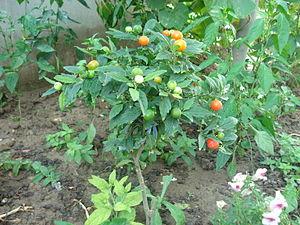
Le pommier d'amour est un arbrisseau de la famille des Solanaceae, originaire d'Amérique du Sud. Il est largement cultivé dans le monde entier comme plante ornementale d'intérieur ou d'extérieur. La plante est très ornementale par ses petites baies rouge vif, semblables à de petites tomates auxquelles il faut cependant se garder de goûter en raison de leur toxicité.